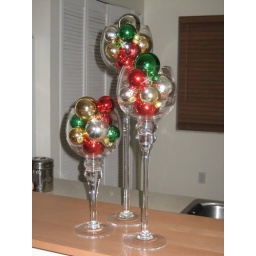
I put this in between my dinning table and my kitchen